MRI artifact

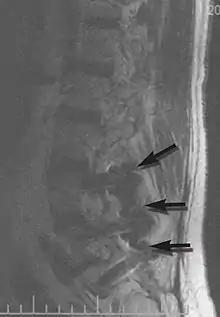
Fig. 3. Metal-related artifacts.

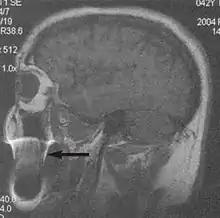
Fig. 4. Metal-related artifacts.

Metal artifacts occur at interfaces of tissues with different magnetic susceptibilities, which cause local magnetic fields to distort the external magnetic field. This distortion changes the precession frequency in the tissue leading to spatial mismapping of information. The degree of distortion depends on the type of metal (stainless steel having a greater distorting effect than titanium alloy), the type of interface (most striking effect at soft tissue-metal interfaces), pulse sequence and imaging parameters. Metal artifacts are caused by external ferromagnetics such as cobalt containing make-up, internal ferromagnetics such as surgical clips, spinal hardware and other orthopaedic devices, and in some cases, metallic objects swallowed by people with pica. Manifestation of these artifacts is variable, including total signal loss, peripheral high signal and image distortion (Figs 3 and 4). Reduction of these artifacts can be attempted by orientating the long axis of an implant or device parallel to the long axis of the external magnetic field, possible with mobile extremity imaging and an open magnet. Further methods used are choosing the appropriate frequency encoding direction, since metal artifacts are most pronounced in this direction, using smaller voxel sizes, fast imaging sequences, increased readout bandwidth and avoiding gradient-echo imaging when metal is present. A technique called MARS (metal artifact reduction sequence) applies an additional gradient, along the slice select gradient at the time the frequency encoding gradient is applied.